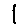
Label: 1